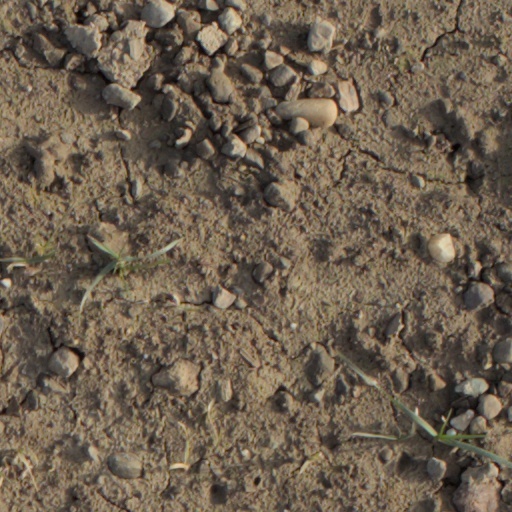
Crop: wheat